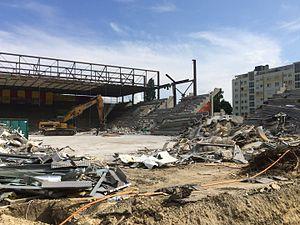
Le Stade de Glace est une patinoire de hockey sur glace située à Bienne, dans le canton de Berne, en Suisse.